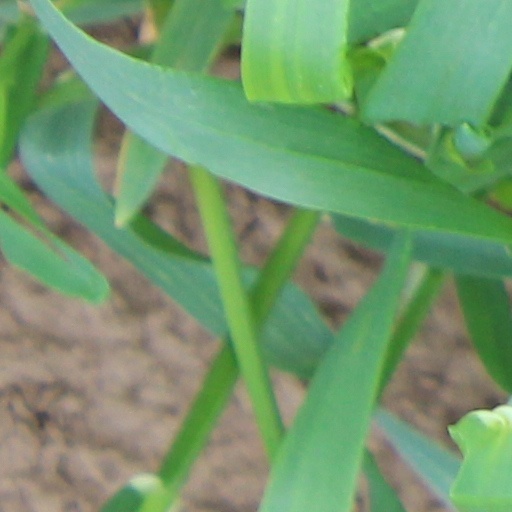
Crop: wheat